Dark Age (novel)

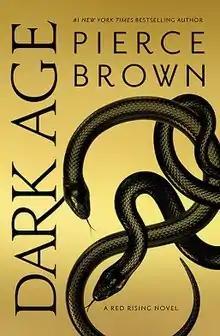
First edition cover

Dark Age is a 2019 science fiction novel by American author Pierce Brown; it is the second book of a tetralogy which continues the story of his "Red Rising" trilogy (2014–2016). "Dark Age" takes place immediately after the events of "Iron Gold" (2018), as the remaining Society forces aim to take back Mercury from the Solar Republic. A sequel, "Light Bringer", was released on July 25, 2023.